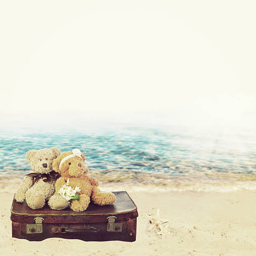
two in love teddy bears sit on a suitcase